Dione (Titaness)

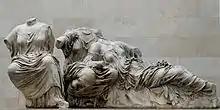
Three goddesses from the Parthenon east pediment, possibly Hestia, Dione, and Aphrodite, c. 435 BC British Museum)

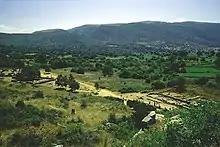
Sanctuairy of Dodone from the theater.

By the time of Strabo (the first century BC), Dione was worshiped at a sacred grove near Lepreon on the west coast of the Peloponnesus. She was also worshiped as a consort at the temples of Zeus, particularly his oracle at Dodona (perhaps the original, Indo-European consort of Zeus). Herodotus called this the oldest oracle in Greece and recorded two related accounts of its founding: the priests at Thebes in Egypt told him that two priestesses had been taken by Phoenician pirates, one to Libya and the other to Dodona and continued their earlier rites; the priestesses of Dodona claimed that two black doves had flown to Libya and Dodona and commanded the creation of oracles to Zeus. Homer and Herodotus both make Zeus the principal deity of the site, but some scholars propose Dodona originally served as a cult center of an earth goddess.